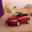
Label: automobile